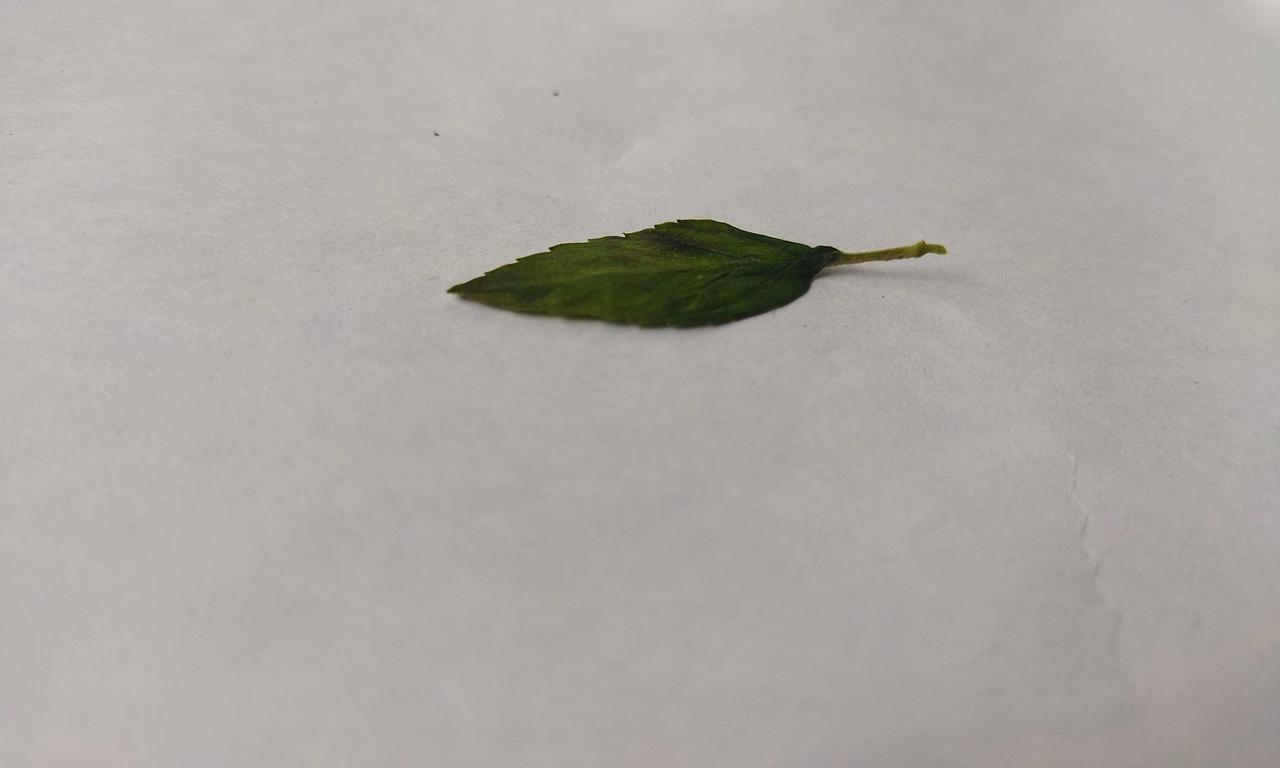
Label: Spoiled